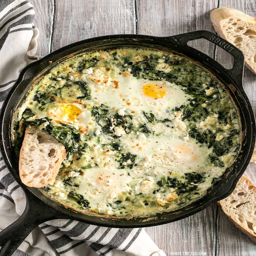
this beauty actually costs total .